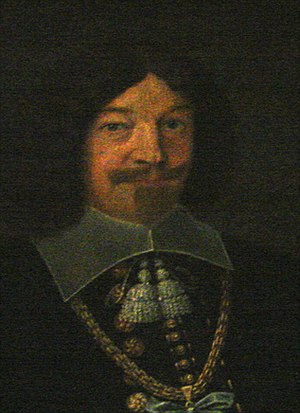
Iver Krabbe (statholder)
Iver Krabbe var en dansk adelsmand, officer og statholder i Norge.